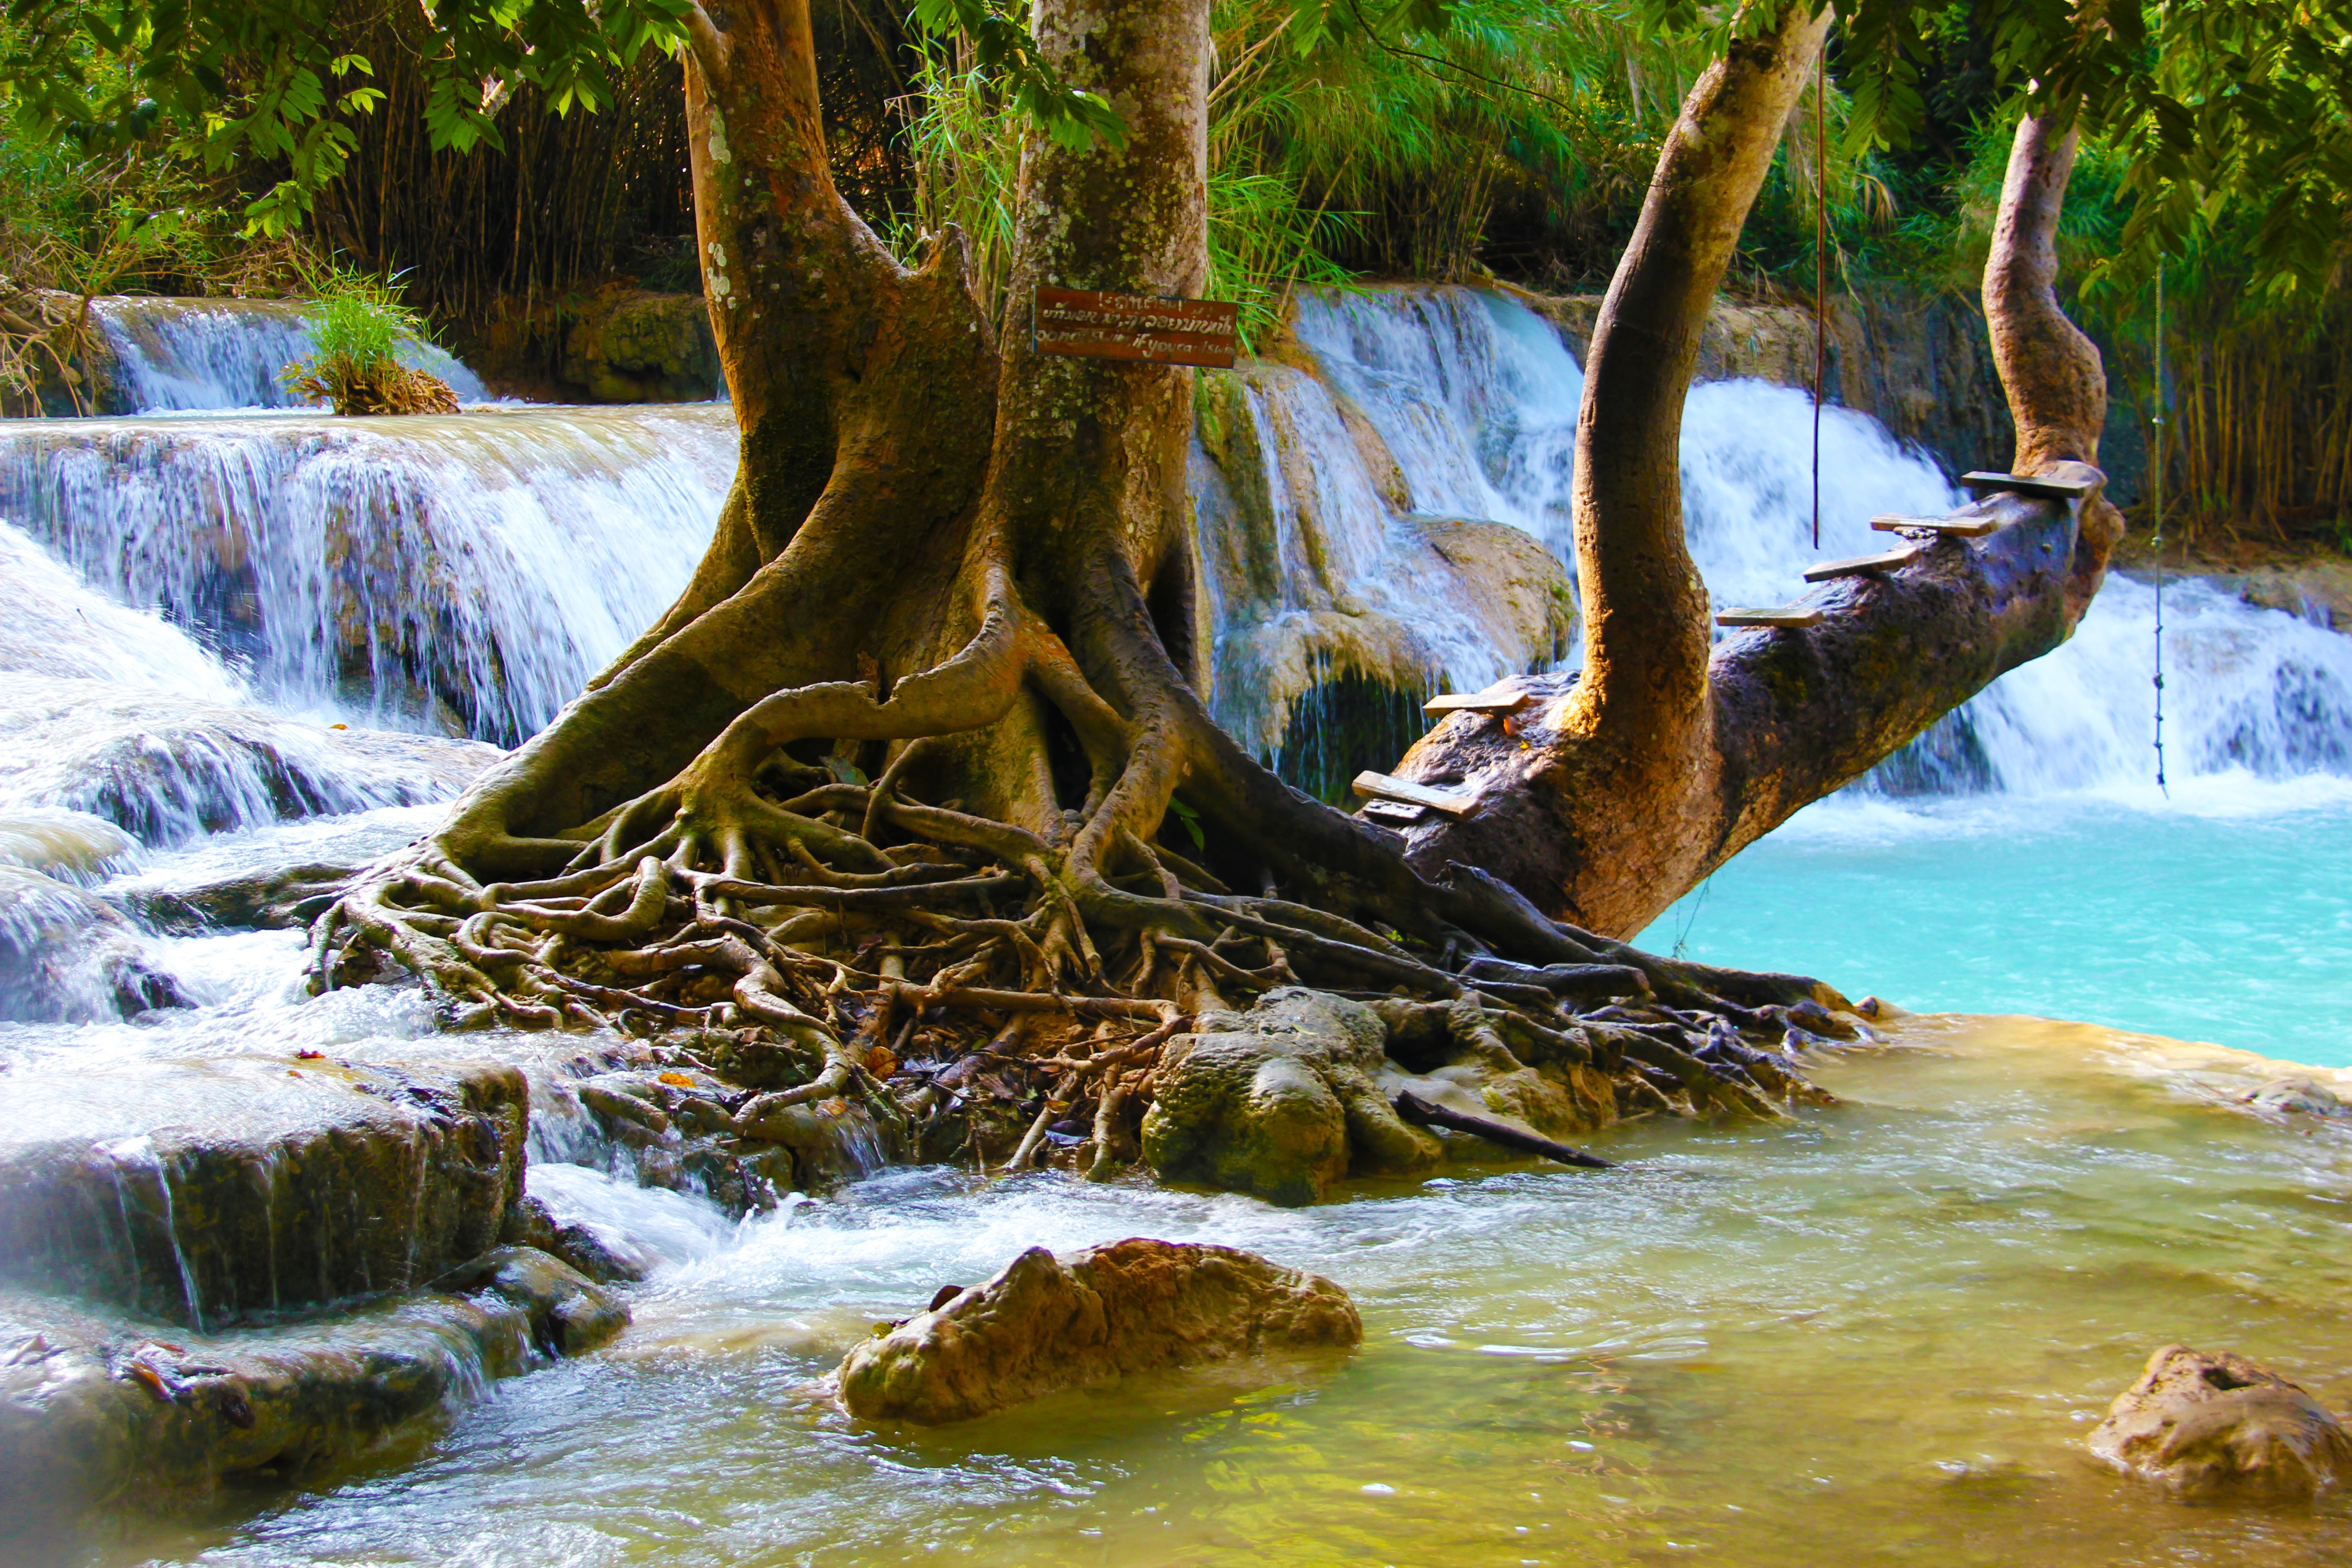
landscape, tree, water, nature, forest, outdoor, rock, waterfall, creek, mountain, plant, fall, river, travel, pool, wildlife, wild, environment, foliage, stream, green, flow, cascade, reflection, jungle, paradise, scenic, tropical, natural, park, scenery, fresh, blue, thailand, body of water, water feature, fall trees